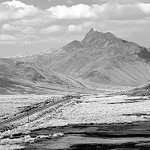
Label: B & W